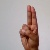
The image shows a hand gesture representing the letter 'U' in Indian Sign Language.